A Perfect Day (2005 film)

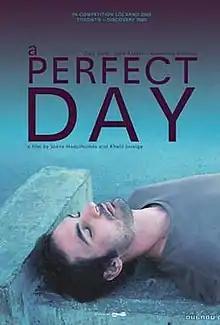
Film poster

A Perfect Day ("Yawmon Akhar") is a 2005 Lebanese film directed by Joana Hadjithomas and Khalil Joreige. The soundtrack was done by the band Scrambled Eggs, Soap Kills and others.